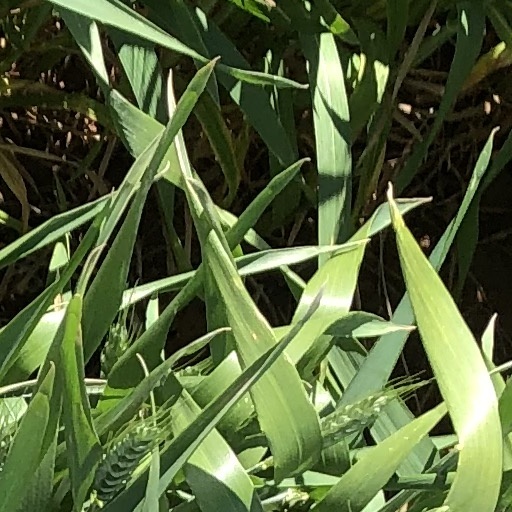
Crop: wheat